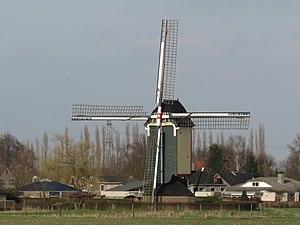
Overasselt est un village de la commune néerlandaise de Heumen, dans la province de Gueldre. Le 1ᵉʳ janvier 2007, le village comptait 3 330 habitants.